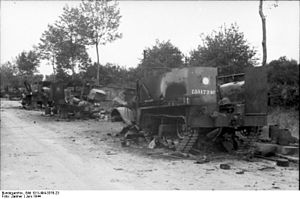
Slaget ved Villers-Bocage / Kampen om morgenen
Ødelagte britiske militærkøretøjer i Villers-Bocage
Slaget ved Villers-Bocage var et slag under 2. Verdenskrig, som blev udkæmpet den 13. juni under invasionen i Normandiet. Britiske panserstyrker planlagde at erobre byen som led i Operation Perch. Det var en operation, der havde til formål at omringe og besætte byen Caen, der var et vigtigt allieret mål i begyndelsen af Operation Overlord.